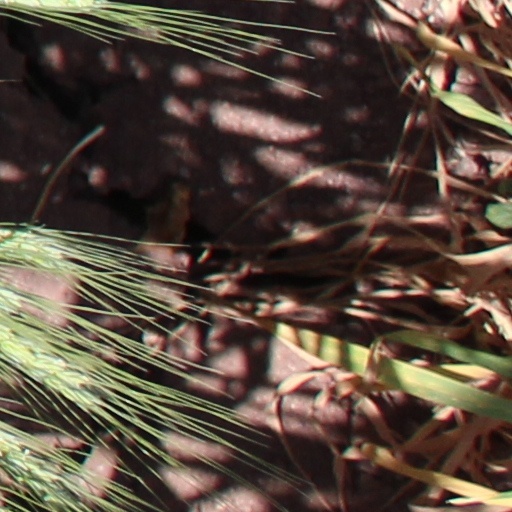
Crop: wheat